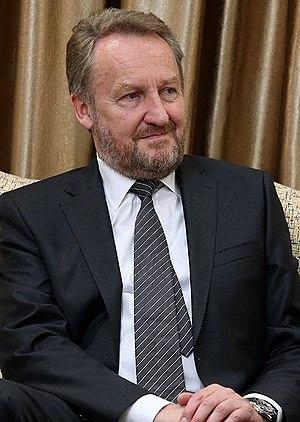
Les élections présidentielles bosniennes de 2010 se sont tenues le 3 octobre 2010 pour élire les trois membres de la présidence collégiale. Le scrutin s'est déroulé dans le cadre des élections générales bosniennes de 2010.
Bakir Izetbegović, né le 28 juin 1956 à Sarajevo, est un homme d'État bosnien.
Les élections présidentielles bosniennes de 2014 se sont tenues le 12 octobre 2014 pour élire les trois membres de la présidence collégiale du pays. Le scrutin s'est déroulé dans le cadre des élections générales bosniennes de 2014.